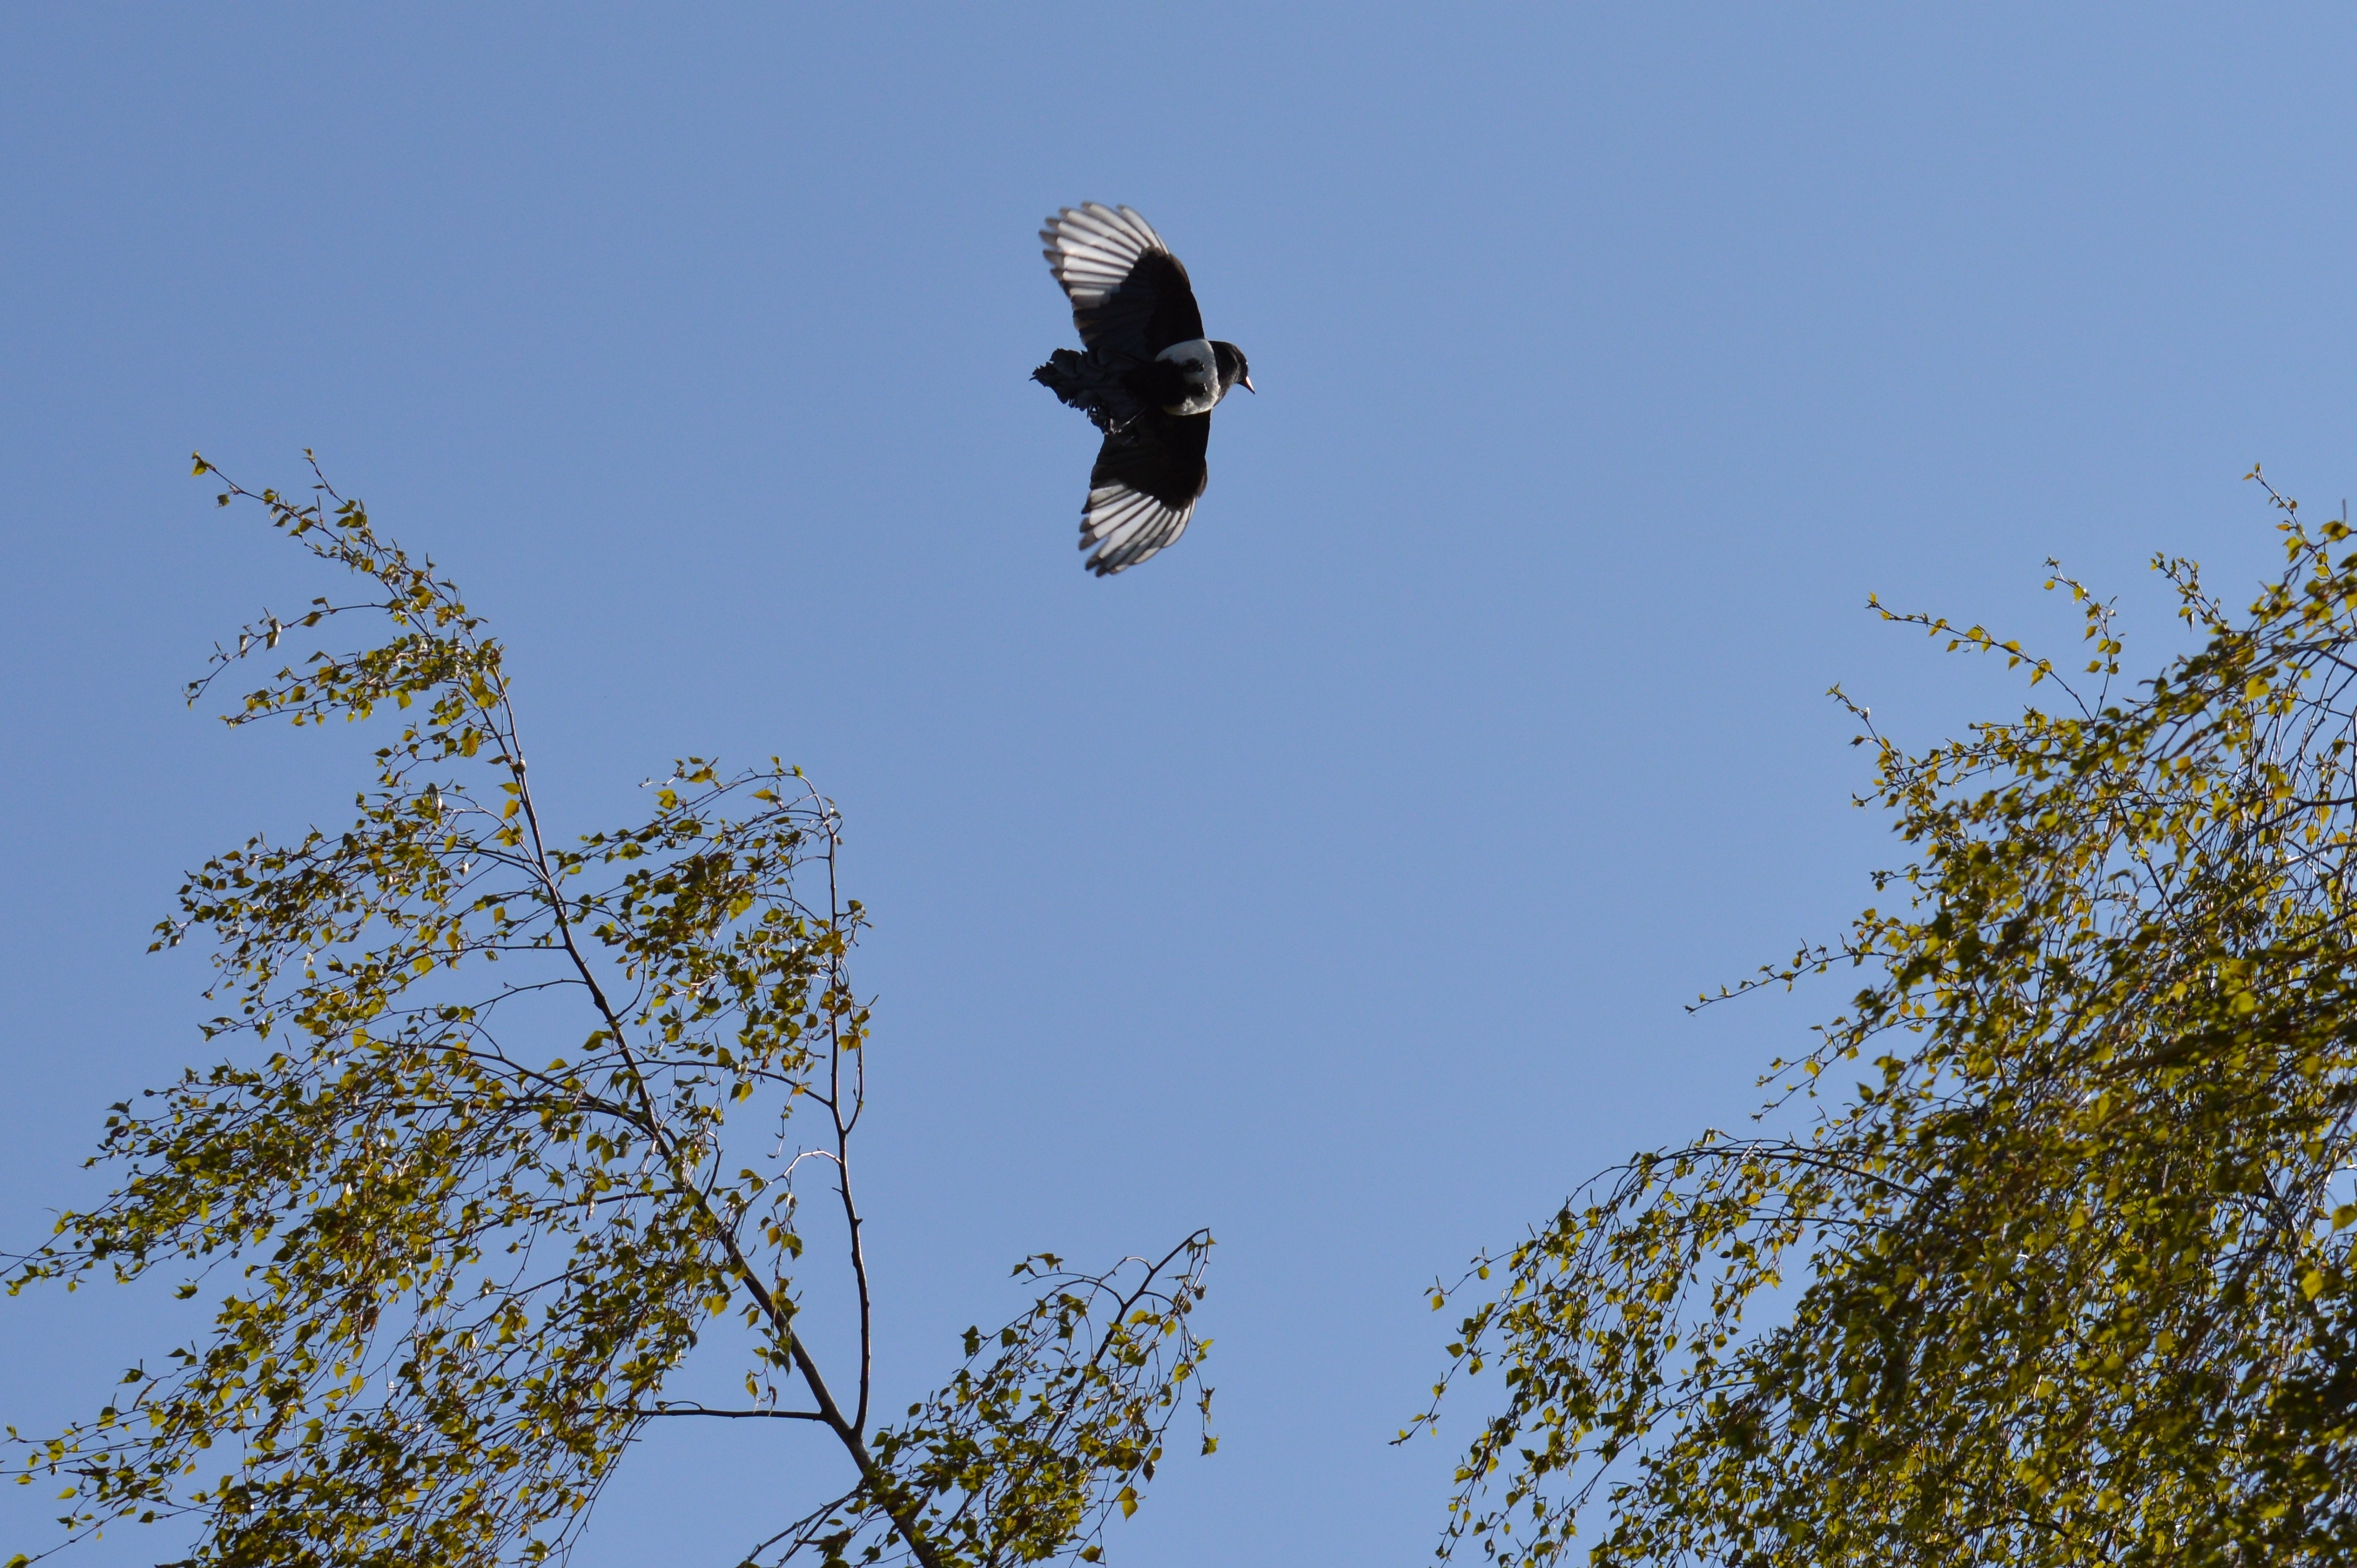
nature, bird, sky, flower, animal, fly, flight, eagle, blue, hawk, feather, blue sky, bird of prey, vertebrate, raven bird, elster, atmosphere of earth, perching bird